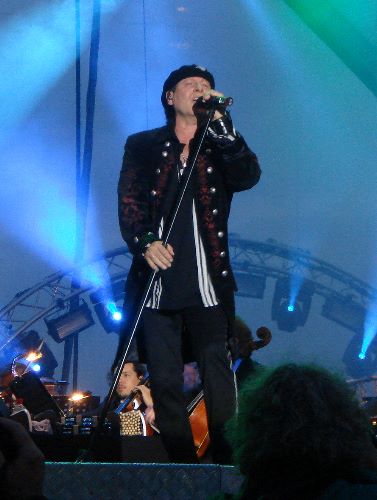
เคลาส์ ไมน์เนอ

| name = เคลาส์ ไมน์เนอ
| background = solo_singer
| image = KlausMeine.jpg
| image_size = 250
| landscape = Yes
| birth_date = ฮันโนเฟอร์ ประเทศเยอรมัน
| genre = ฮาร์ดร็อค
| occupation = นักร้อง–นักแต่งเพลง
| years_active = 1965–ปัจจุบัน
| label = RCA, Mercury Records|Mercury, Sony BMG
| associated_acts = Scorpions, Avantasia
เคลาส์ ไมน์เนอ () เกิดวันที่ 25 พฤษภาคม ค.ศ. 1948 ที่ฮันโนเฟอร์ ประเทศเยอรมัน เป็นที่รู้จักกันดีในนามของนักร้องนำของวงสกอร์เปียนส์ นอกจากนี้มือกีตาร์ของวง รูดอล์ฟ เชงเกอร์เป็นหนึ่งในสมาชิกของวง ที่มีข้อเท็จจริงว่าพวกเขาร่วมวงกันหลังปี 1970
==อยู่กับวงสกอร์เปียนส์==
เขาเป็นนักร้องนำของวงสกอร์เปียนส์ นักร้อง เคลาส์ ไมน์เนอ เกิด 25 พฤษภาคม 1948 ในเมืองฮันโนเฟอร์ ในปี 1970 เขากลับมาที่บ้านเกิดของเขาและได้พบกับมือกีตาร์วัยรุ่นคือ Michael Schenkerและเขาได้เข้าร่วมกับวงสกอร์เปียนส์ เมือประมาณ 6ปีก่อน ก่อตั้งโดยพี่ชายของMichael Schenkerคือ Rudolf Schenker
ในปี 1972 วงได้ปล่อยอัลบั้มแรกออกมาคือ Lonesome Crow การเปลี่ยนแปลงที่เกิดขึ้น ในปี 1974 คือ Fly to the Rainbow และ 1976 Virgin Killer พวกเขาได้รับชื่อเสียงไปทั่วยุโรป ในปี 1980อัลบั้ม Animal Magnetism และเขาบุกตลาดอเมริกาได้ แต่เมื่อ เคลาส์ ไมน์เนอประสบปัญหาเกี่ยวกับเสียงของเขา เขาต้องเข้ารับการผ่าตัด ก่อนที่จะออกอัลบั้มใหม่ แม้จะมีข่าวลือว่าเขาจะออกจากวง ในปี 1982 เสียงของเขาก็กลับมาเป็นดังเดิมพร้อมกับอัลบั้มใหม่ Blackout ในปี 1984อัลบั้มของเขา เลิฟแอตเฟิสต์สติง|Love at First Sting ก็ออกมา ในปี 1988 เขาก็ได้แสดงคอนเสริ์ตที่รัสเซีย และเพลงที่สร้างชื่อเสียงให้แก่เขาคือ Wind of Change"
==อ้างอิง==
*สัมภาษณ์Klaus Meine
* hearya.com
หมวดหมู่:บุคคลที่เกิดในปี พ.ศ. 2491
หมวดหมู่:นักร้องเยอรมัน
หมวดหมู่:บุคคลจากฮันโนเฟอร์